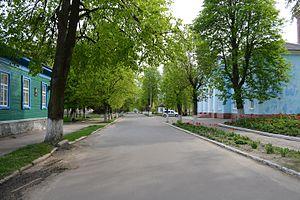
Berezna est une commune urbaine de l'oblast de Tchernihiv, en Ukraine. Sa population s'élevait à 4 494 habitants en 2019.